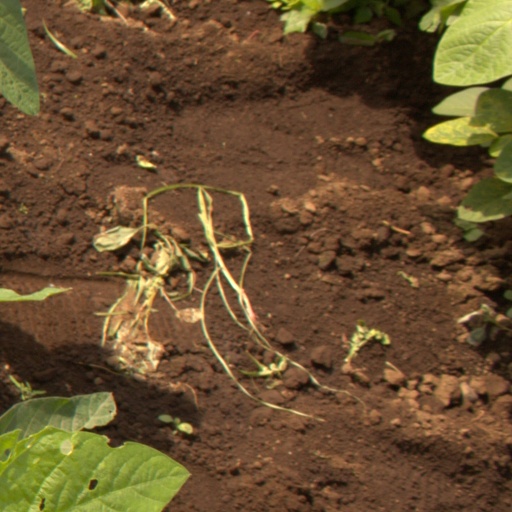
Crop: soybean